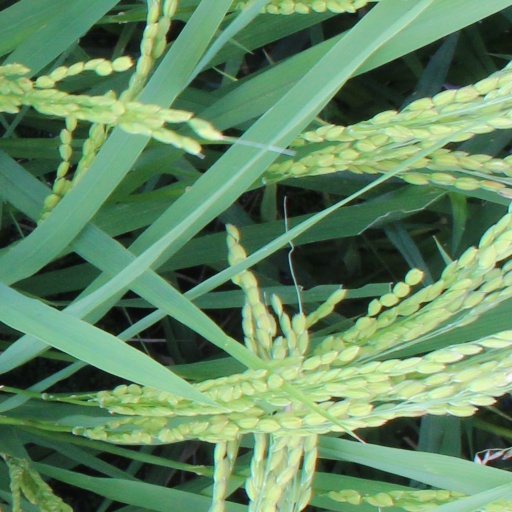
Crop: rice